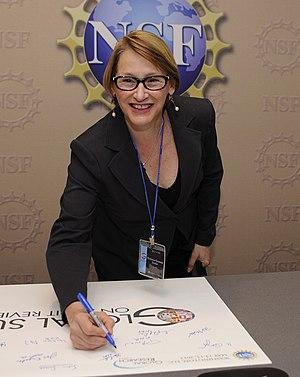
Suzanne Fortier, née le 11 novembre 1949 à Saint-Timothée au Québec, est la rectrice de l'Université McGill depuis septembre 2013. Le mandat est de cinq ans. Scientifique, elle a participé à l'écriture de plus de 80 publications scientifiques et reçu plusieurs prix. Elle est également professeure et leader universitaire.